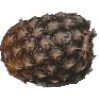
Label: Pineapple 1